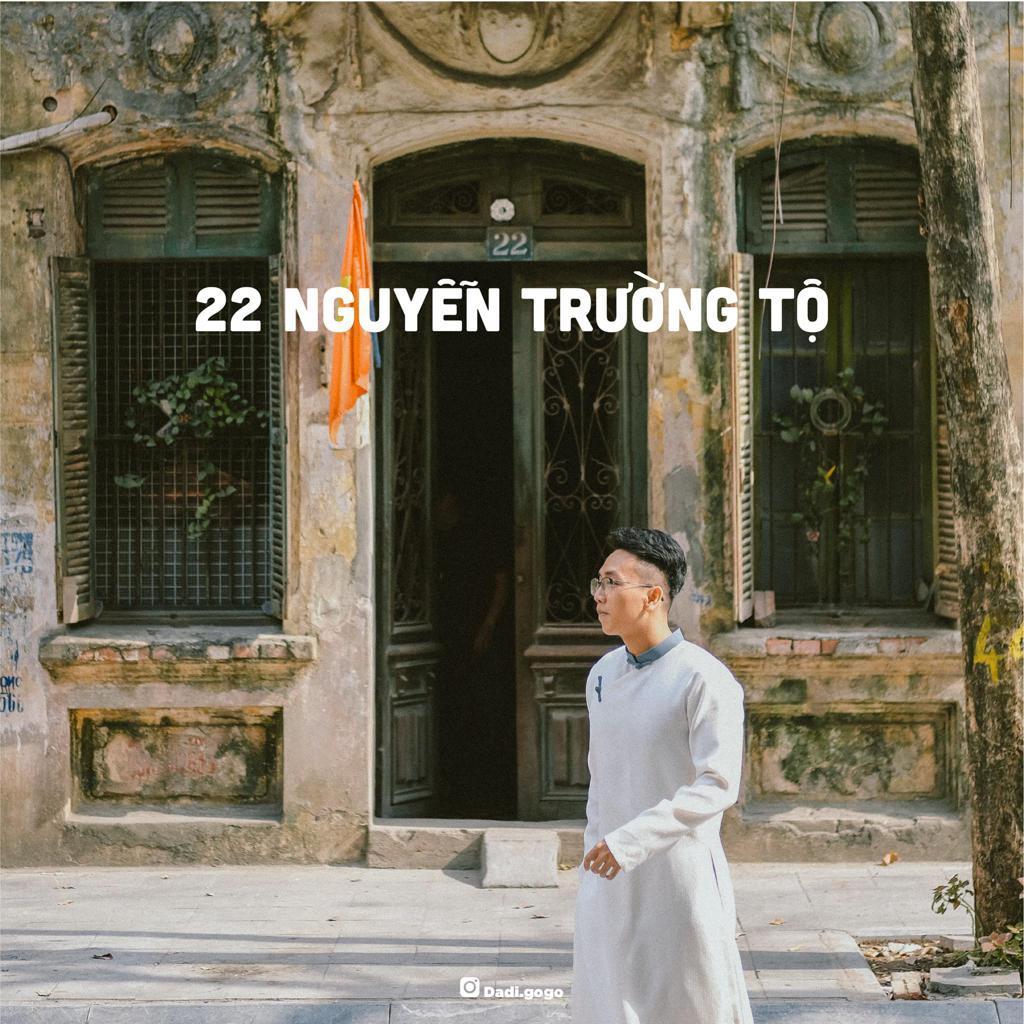
một chàng trai mặc áo dài đang đứng ở trước một ngôi nhà cũ